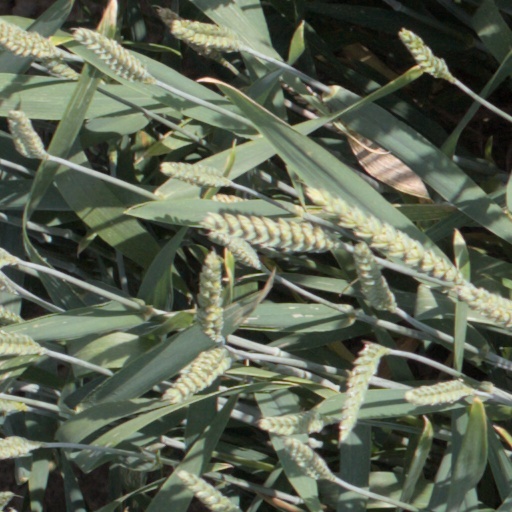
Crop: wheat